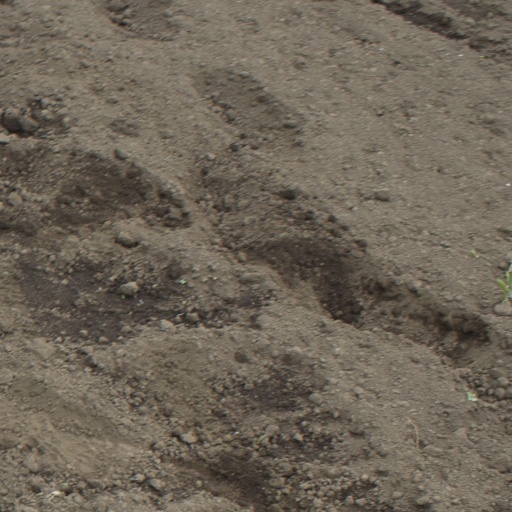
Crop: soybean